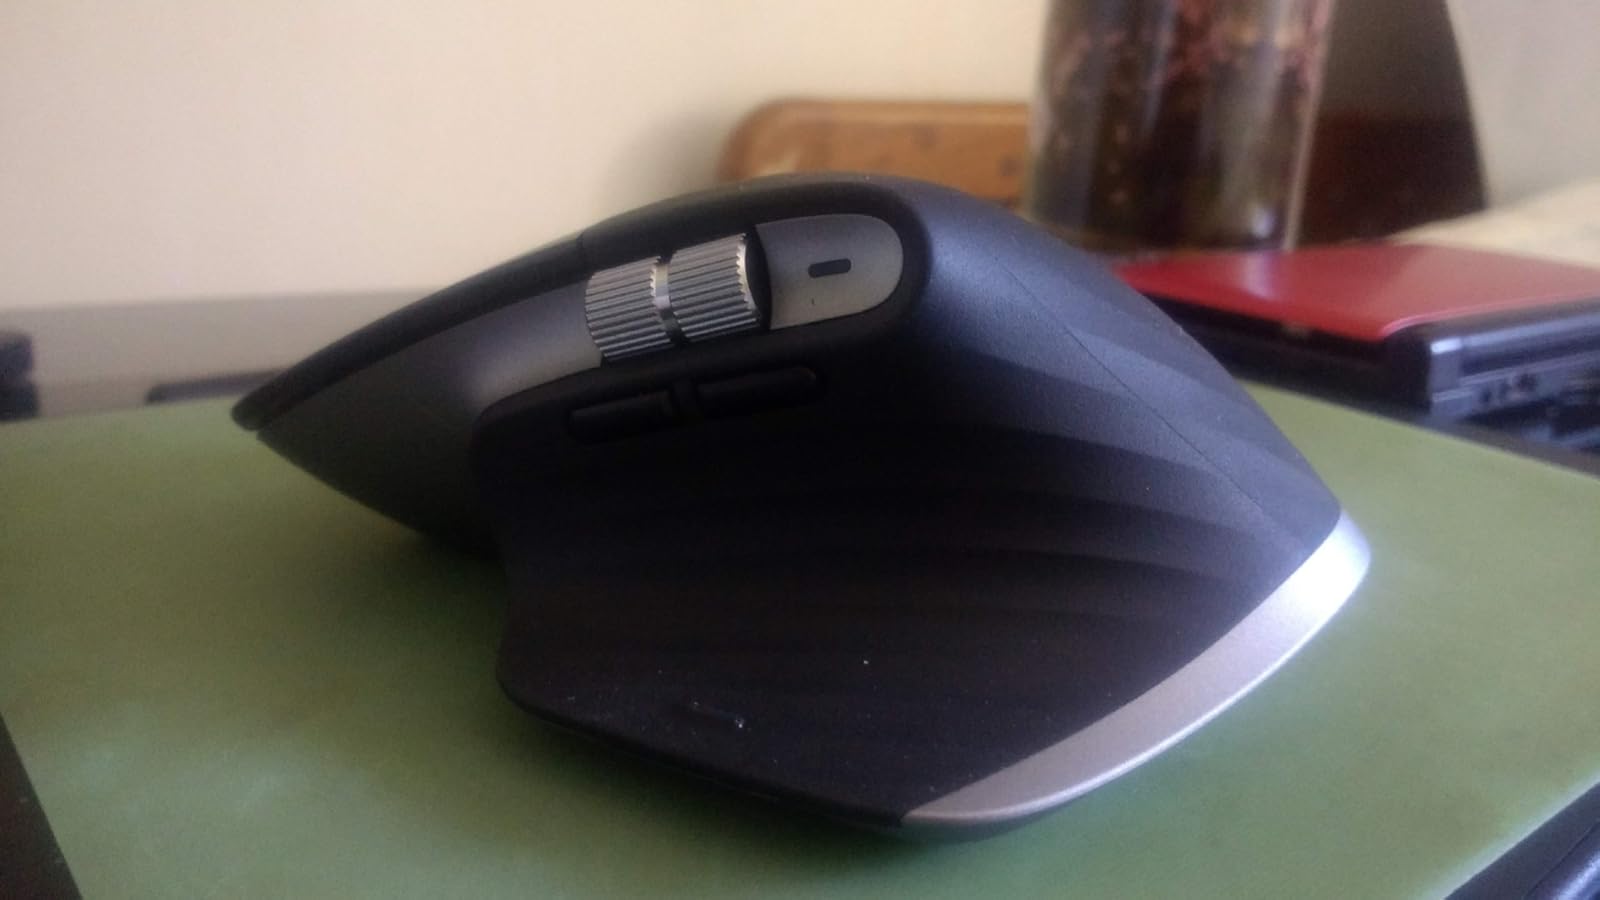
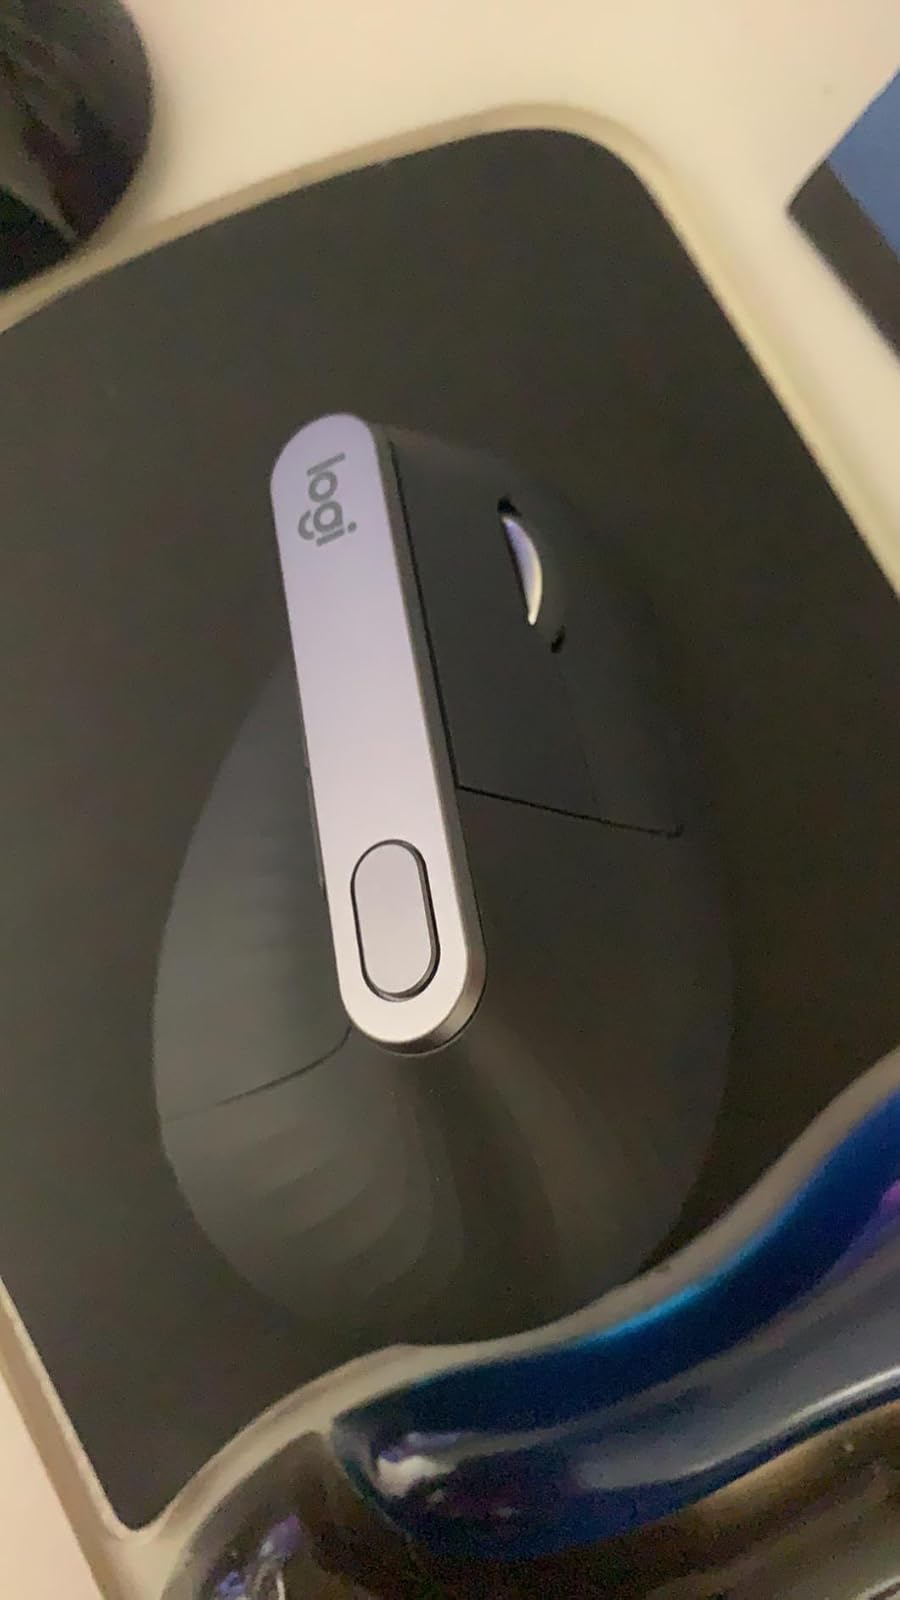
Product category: mouse
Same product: no